Carolina Cannonball

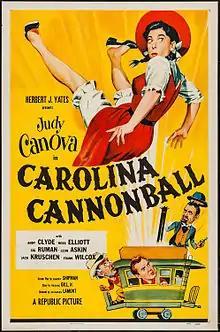
Theatrical release poster

Carolina Cannonball is a musical comedy film, released by Republic Pictures in 1955.